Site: brandenburg
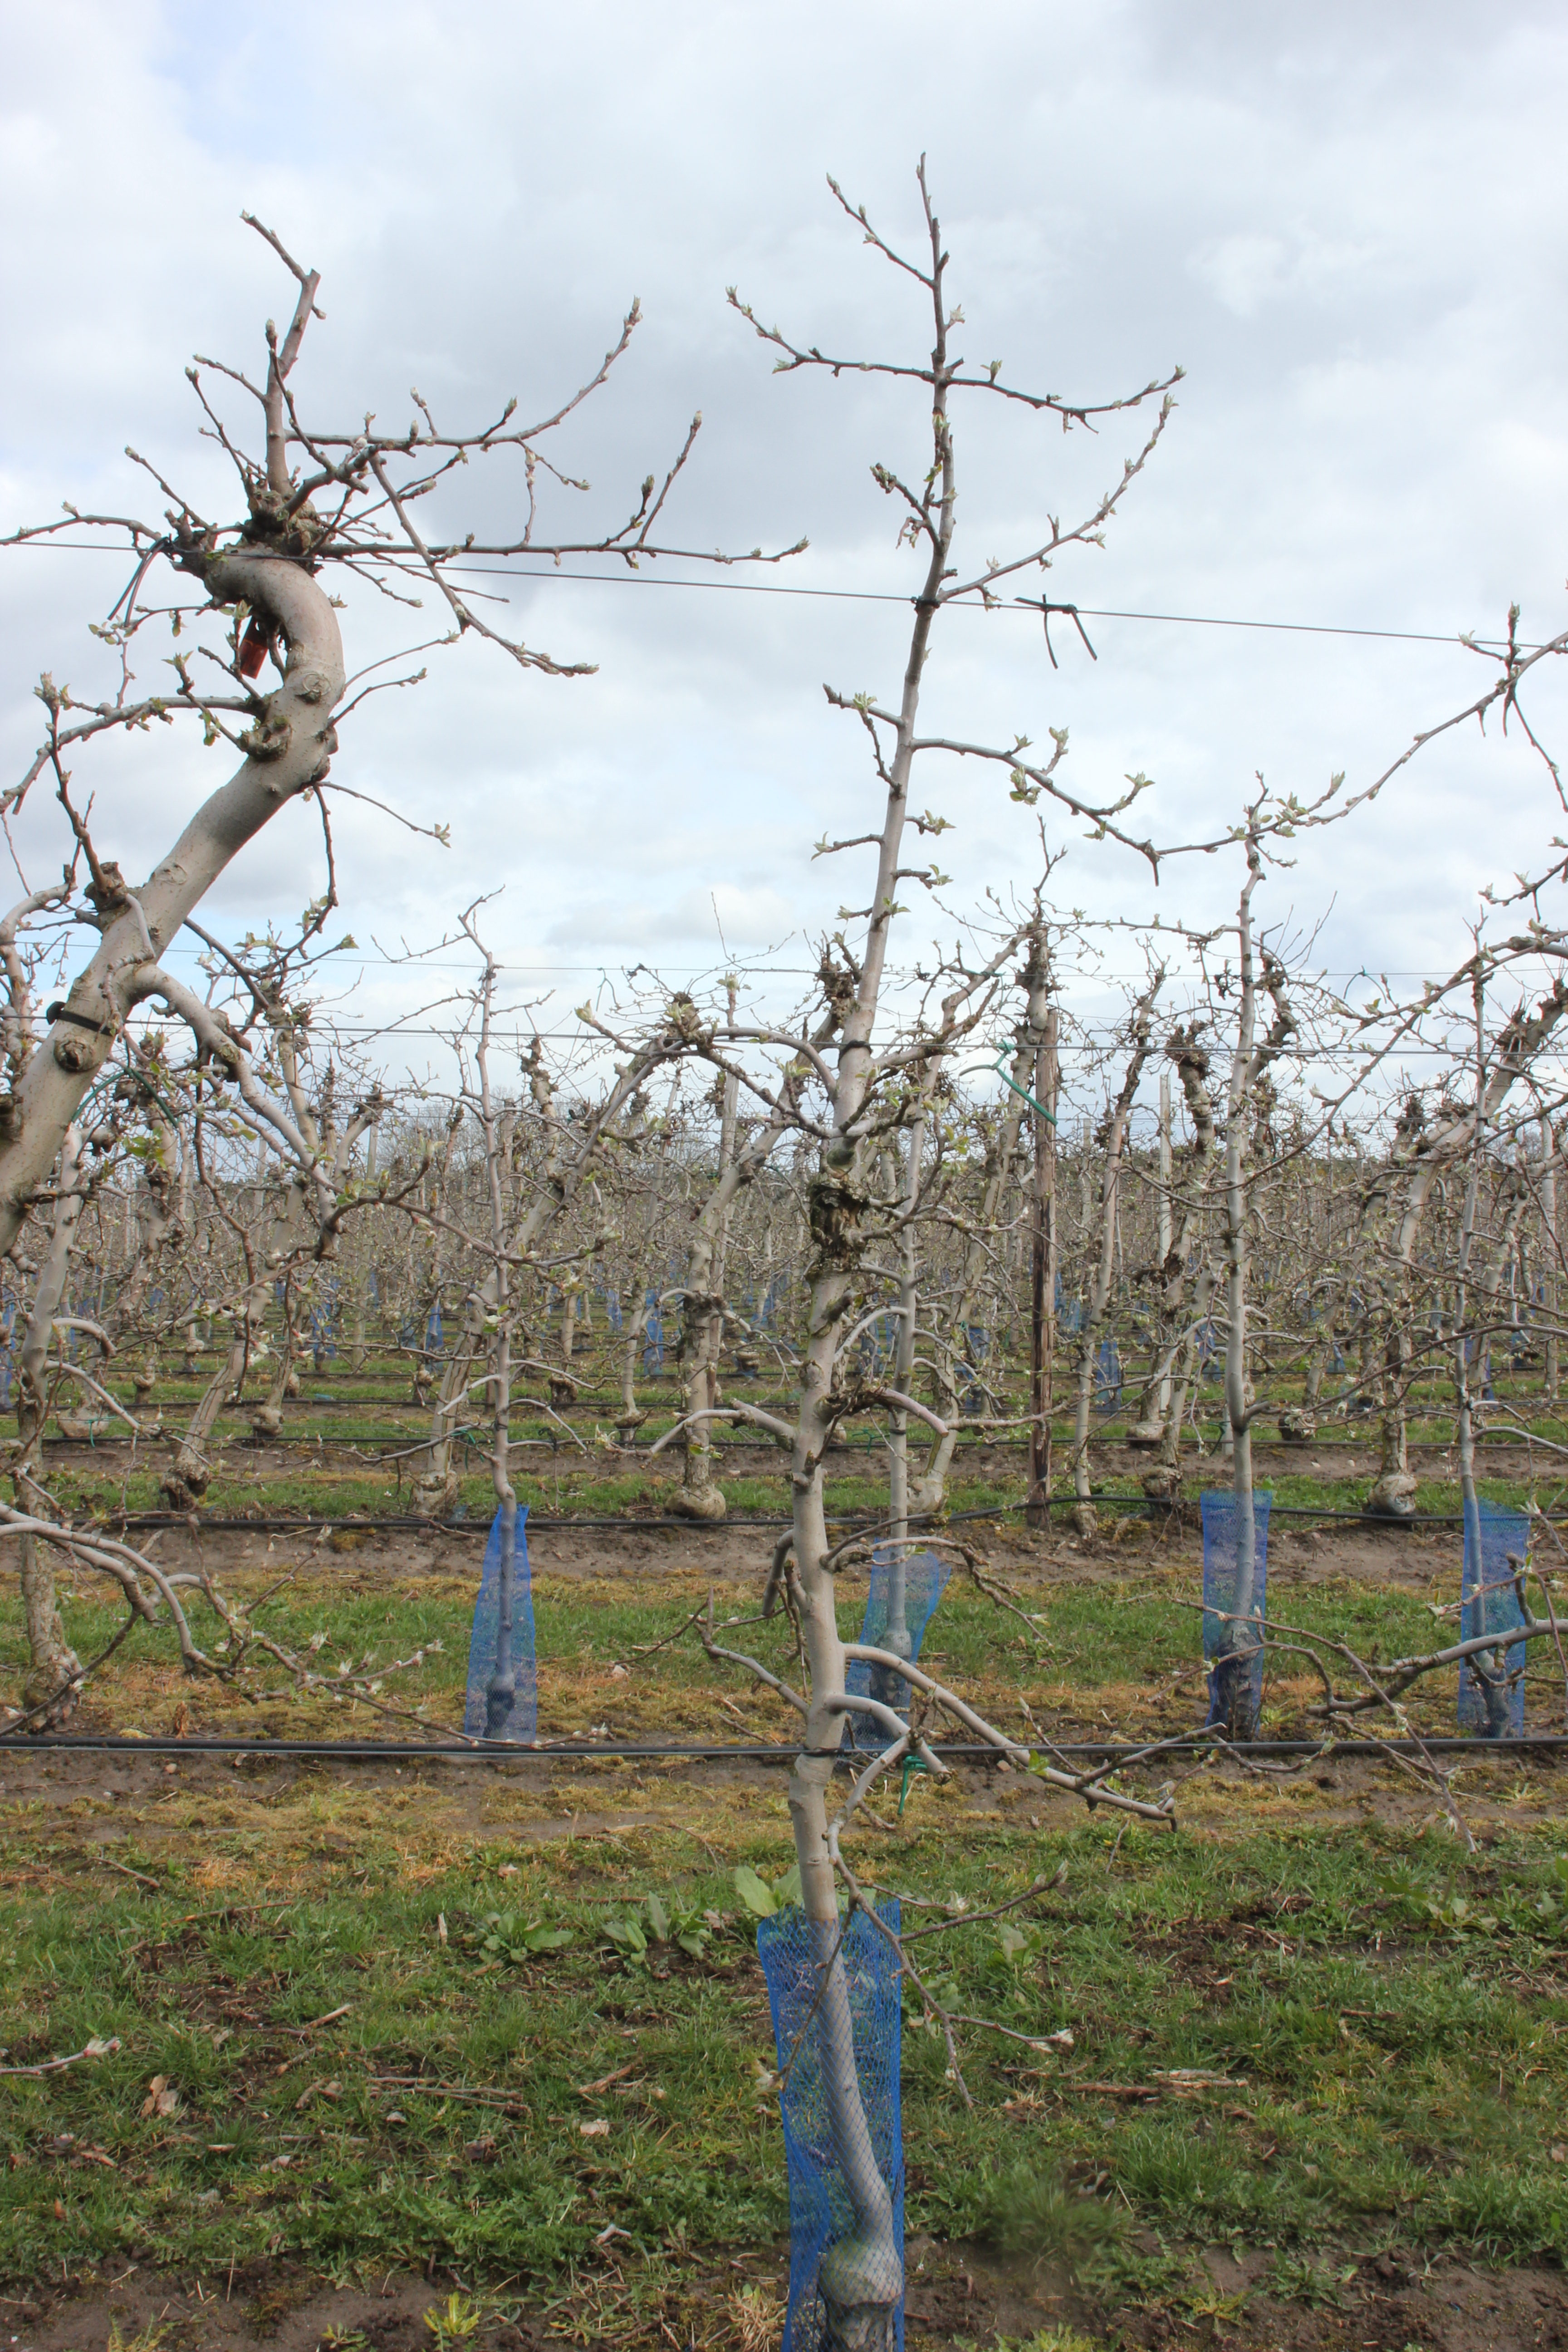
Growth stage (BBCH 55): Inflorescence emergence